Bahrain and its Dependencies

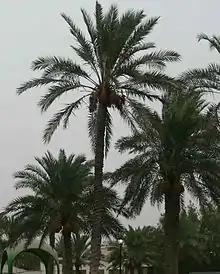
Palm cultivation used to be one of two backbones of the Bahraini economy.

Most cultivation in Bahrain was confined to palm trees; vegetables and fodder were only grown in small amounts. Palms were mainly located in the northern shores which compromised the cultivable land in the island. Unlike the pastoral nomads of central Arabia who lived off the camel, Bahrainis lived off the palms; its dates were a basic in their diet, branches used for construction of houses and fish traps, flowers and buds for medicine and leaves for making baskets. Local culture was also deeply affected by palms; many stories, songs, myths and even classification of persons revolved around them. Cultivation of palms required full-day work during all sessions of the year. Most cultivators were Shia who engaged all members of their families in the job: children and adults, male and female. It was their only source of subsistence.